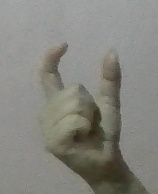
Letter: nun